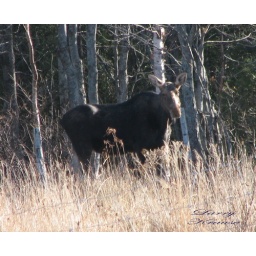
well not really loose, he was trapped in a fence with the cattle along the highway